Sylvester Malone

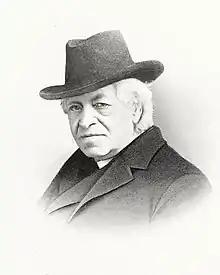

Rev. Sylvester Malone (8 May 1821 – 29 December 1899) was an Irish-born American Catholic priest.